Walter Pagel

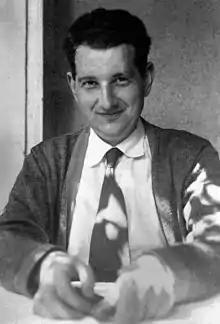
Walter Pagel c. 1936

(12 November 1898 – 25 March 1983) was a German pathologist and medical historian.